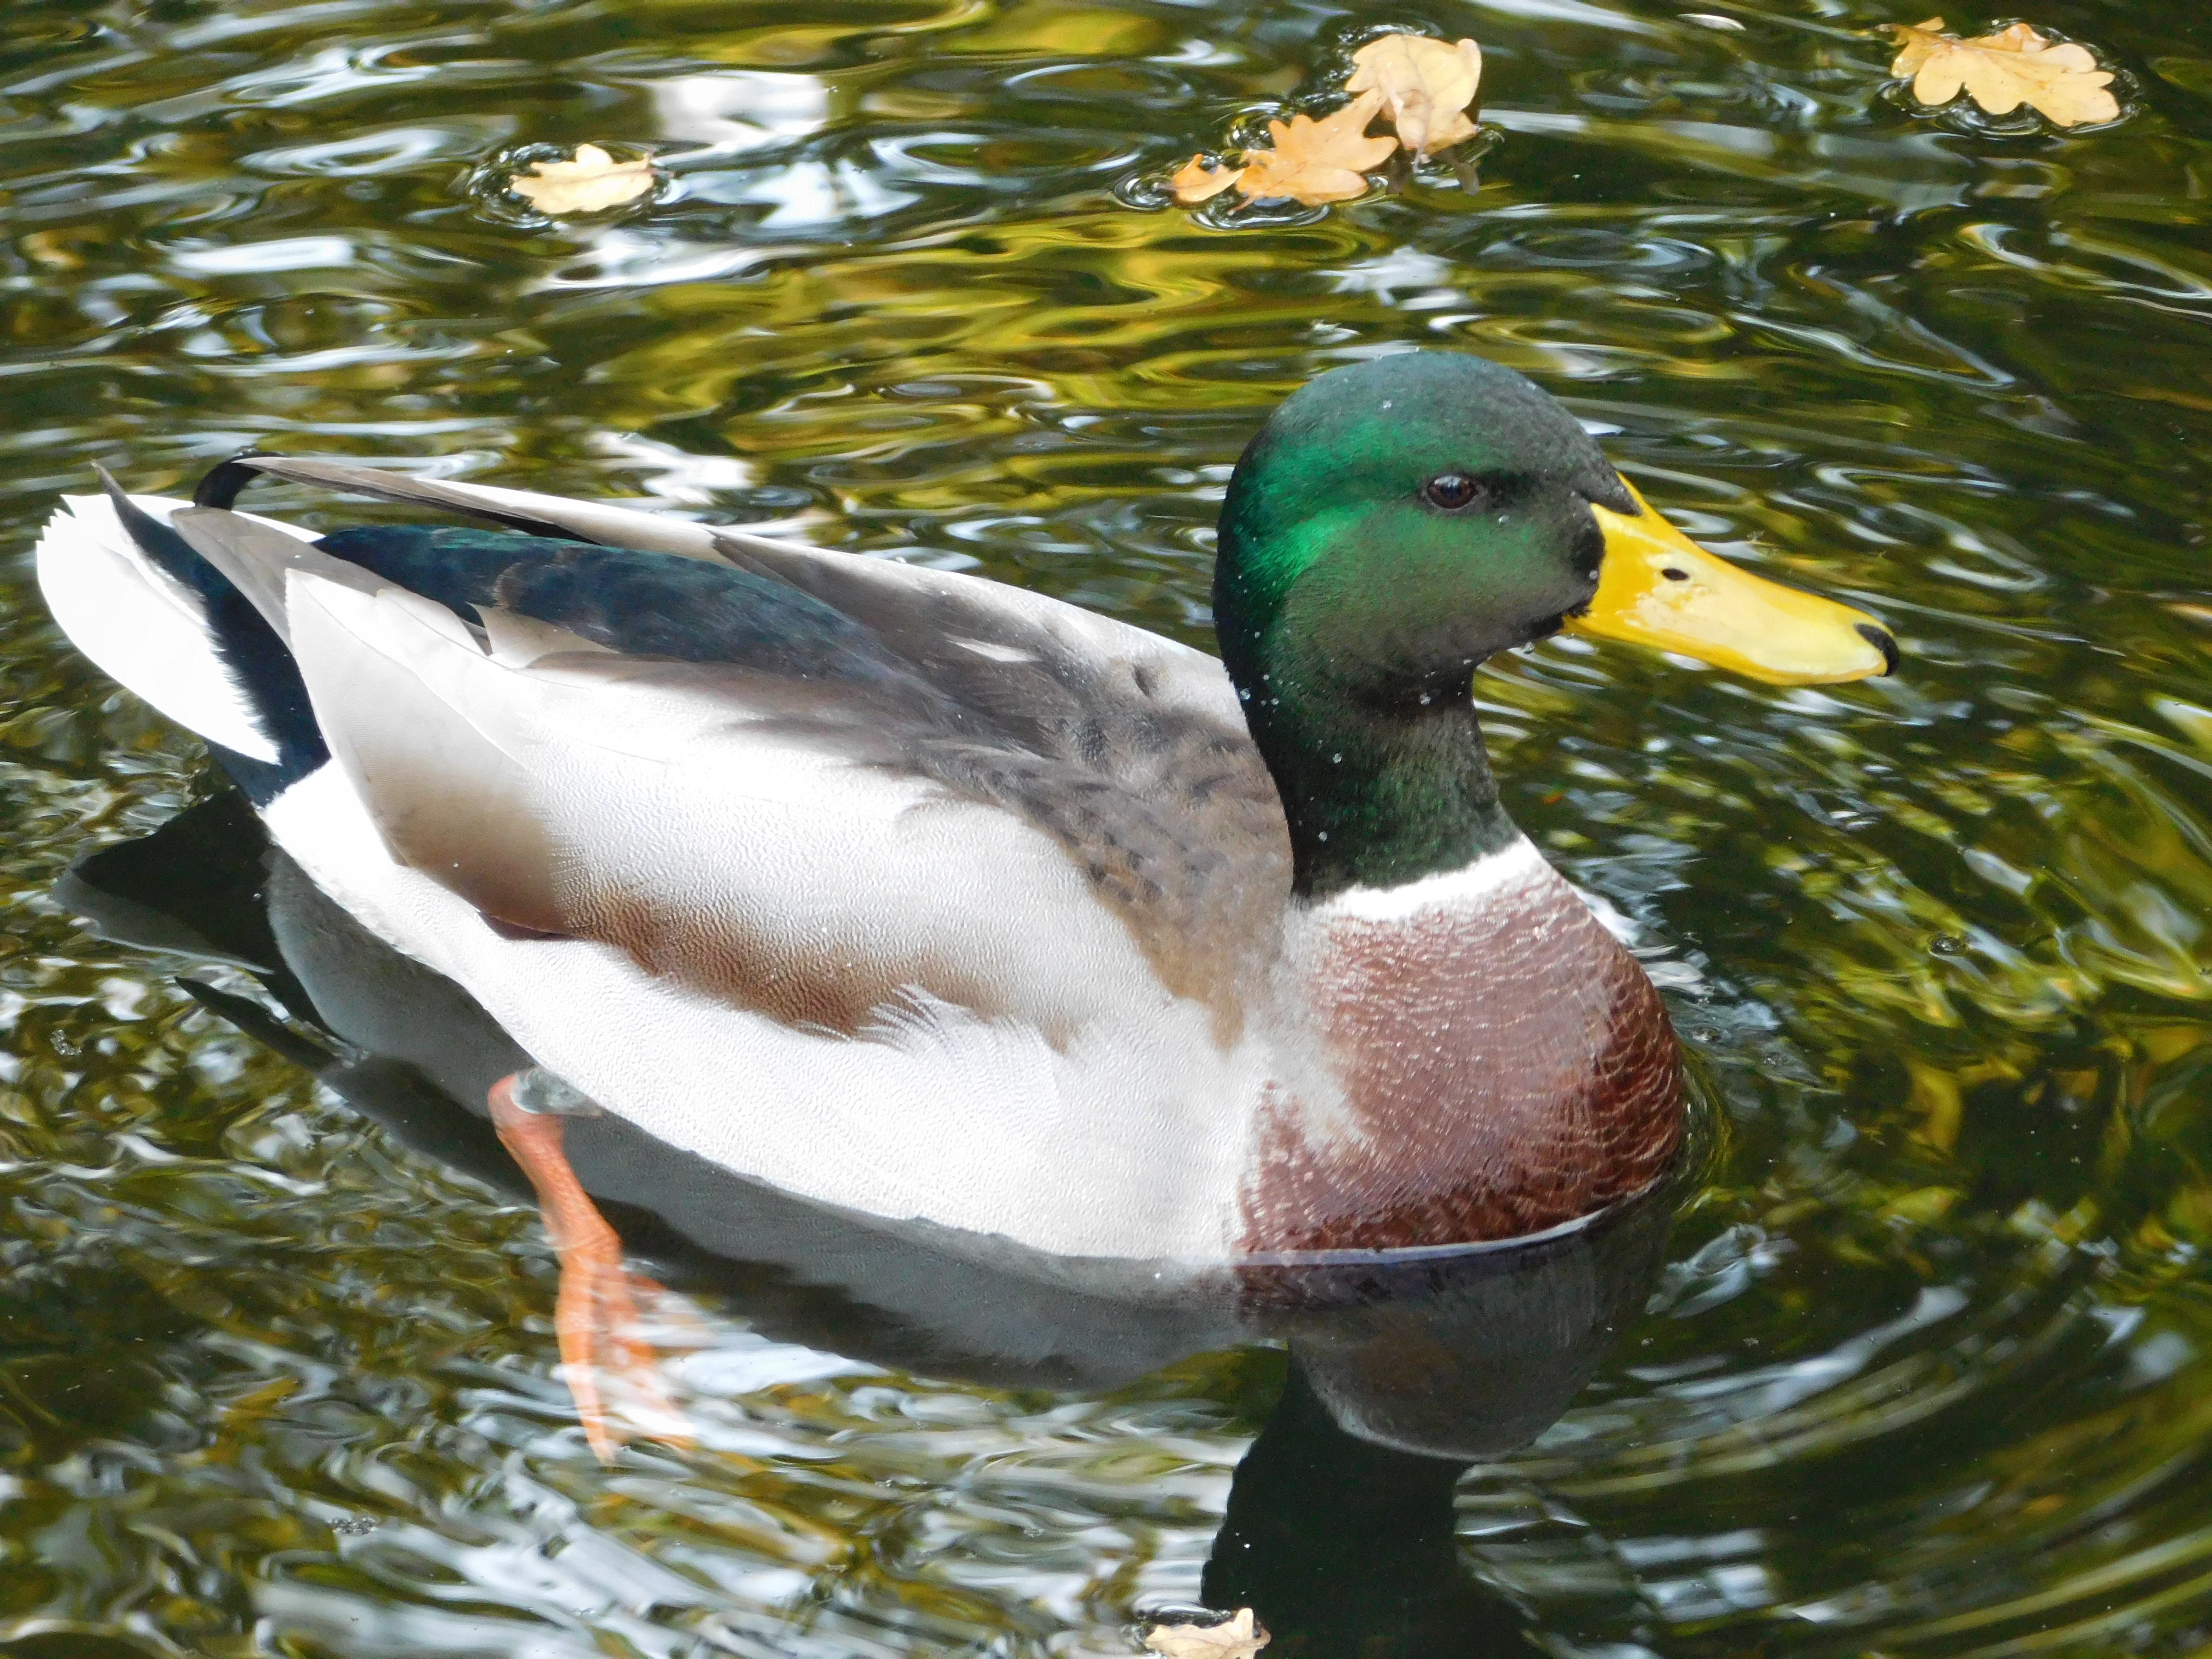
water, bird, pond, wildlife, beak, fauna, poultry, duck, animals, vertebrate, waterfowl, water bird, mallard, canard, ducks geese and swans